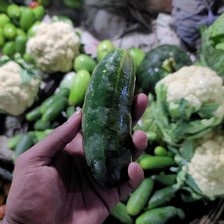
Label: cucumber